Mattias Andersson (handballer)

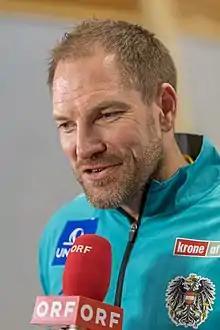
Andersson in 2018

Erik Mattias Andersson (born 29 March 1978) is a retired Swedish handballer and currently a goalkeeper coach. He competed for the Swedish national team at the 2012 Summer Olympics in London where they won the silver medal.